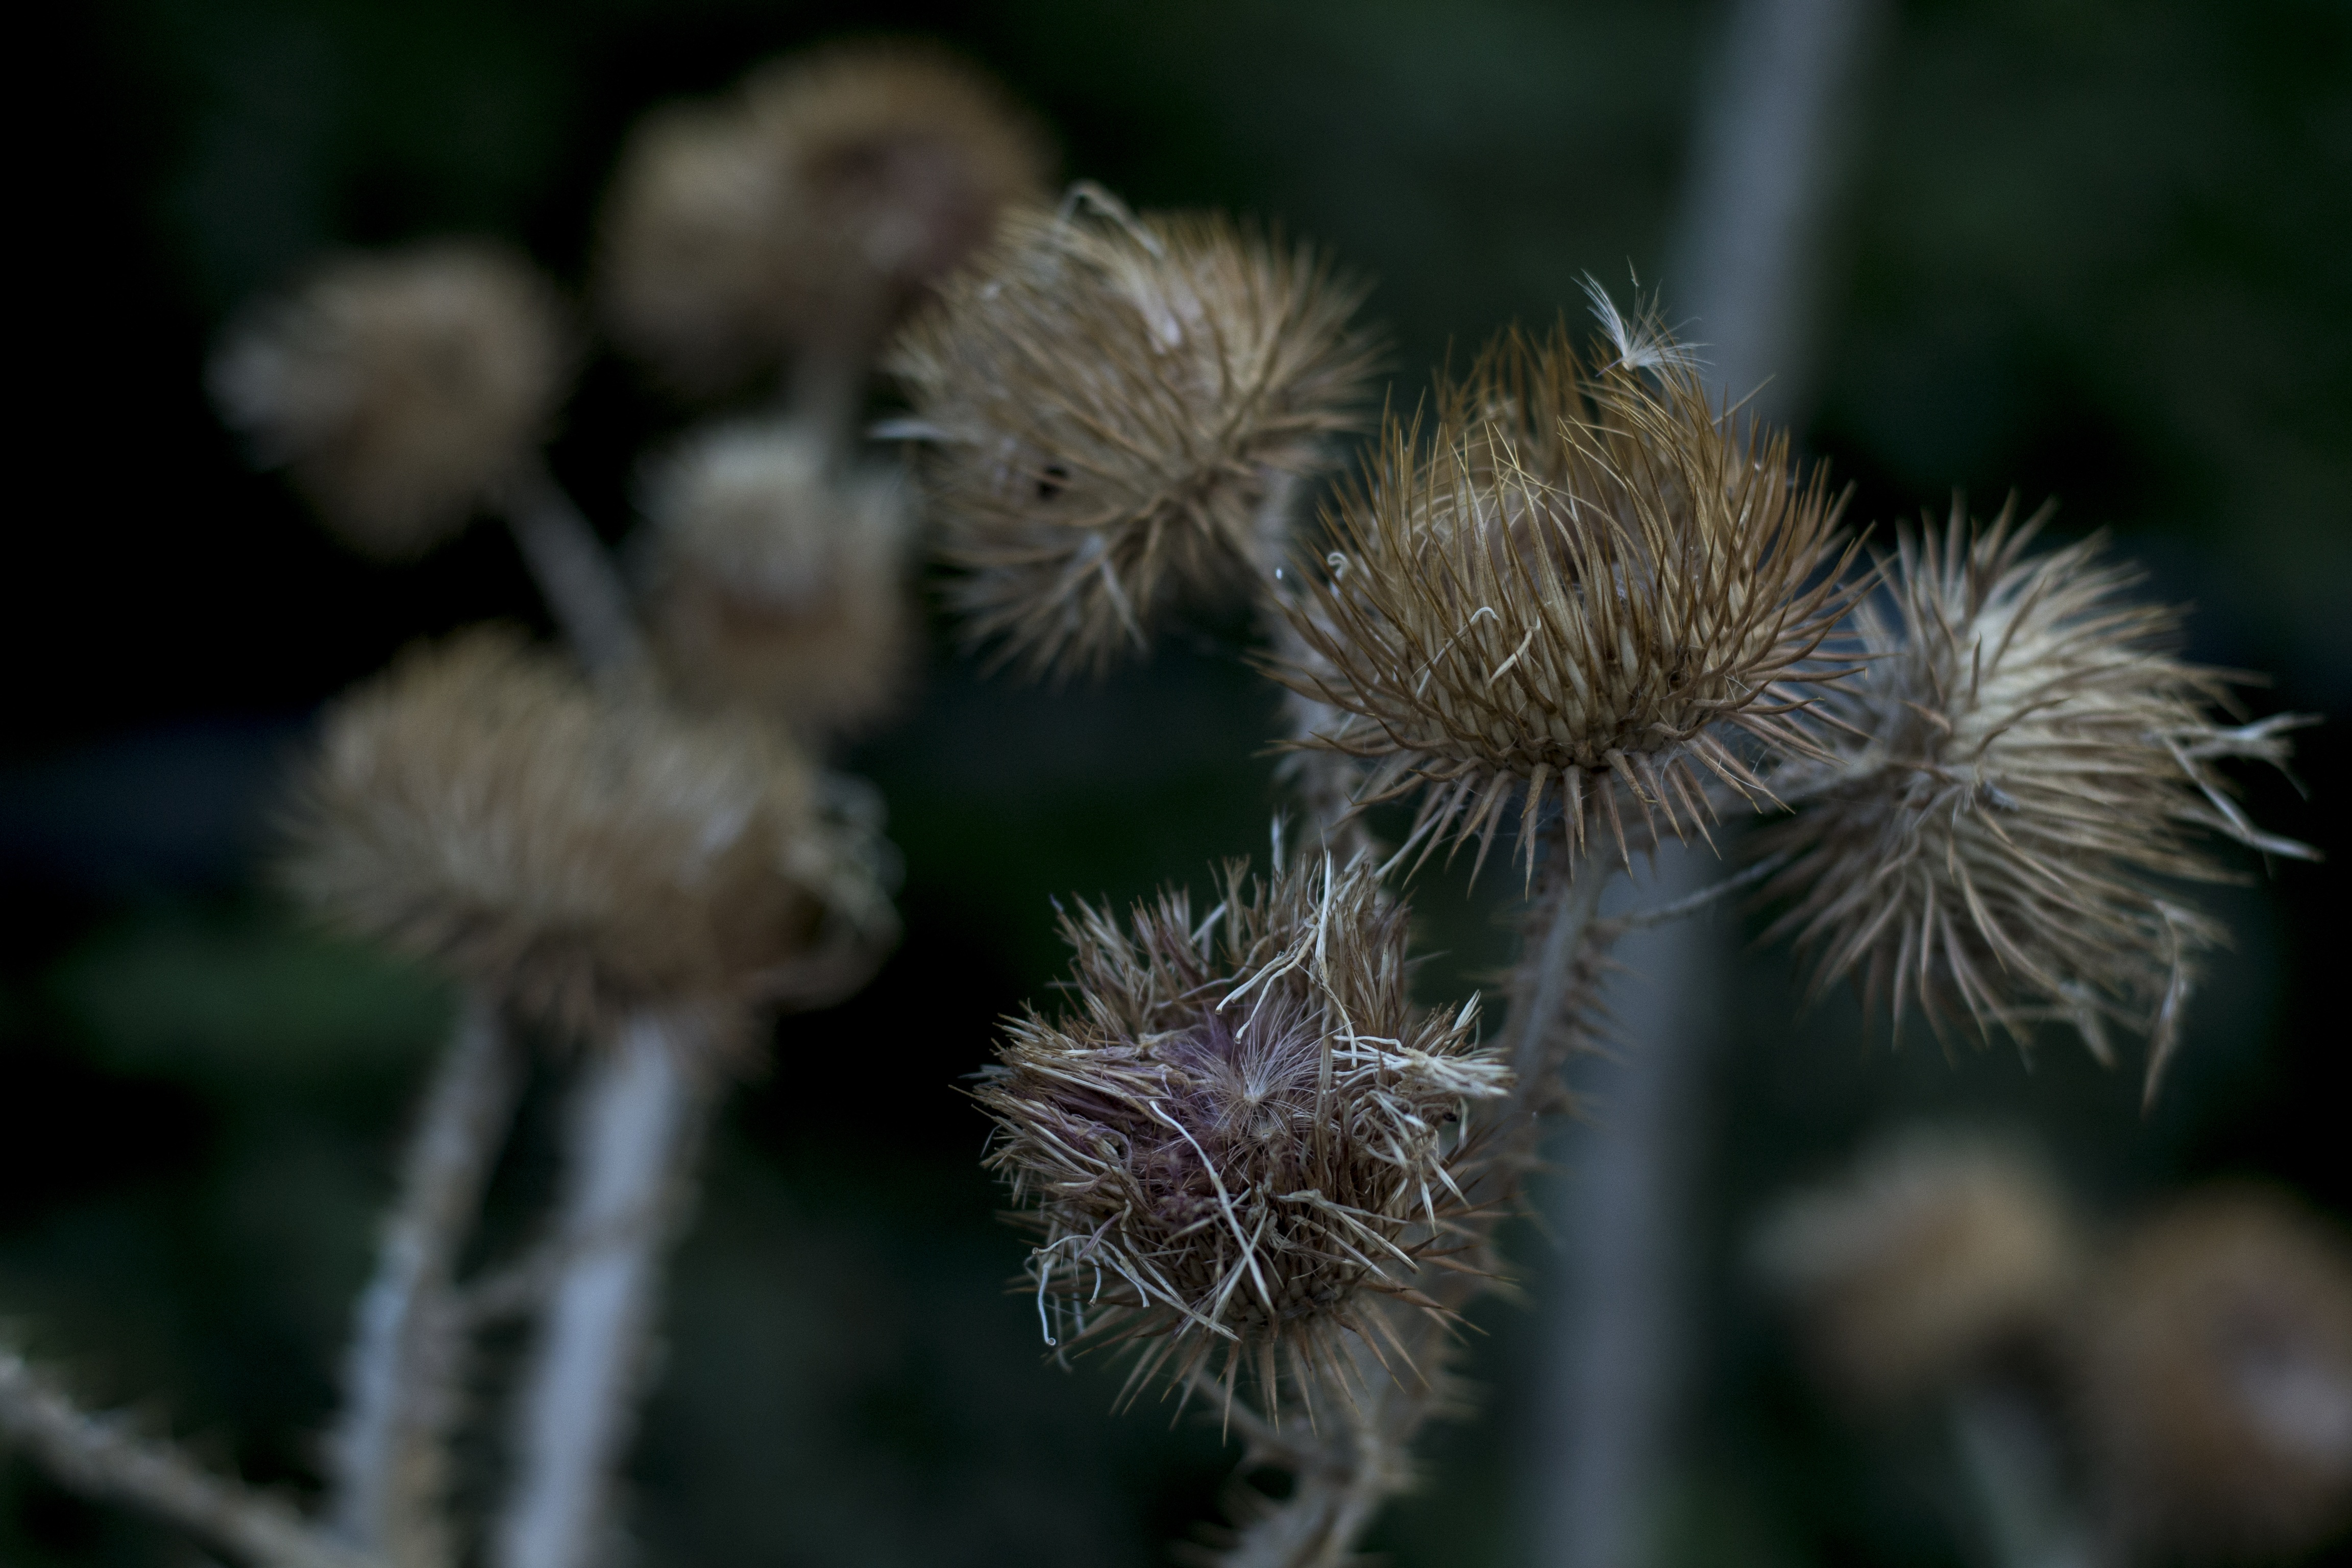
nature, grass, branch, plant, field, photography, flower, frost, summer, produce, botany, close, flora, fauna, wildflower, close up, leaves, thistle, macro photography, flowering plant, daisy family, plant stem, land plant, thorns spines and prickles